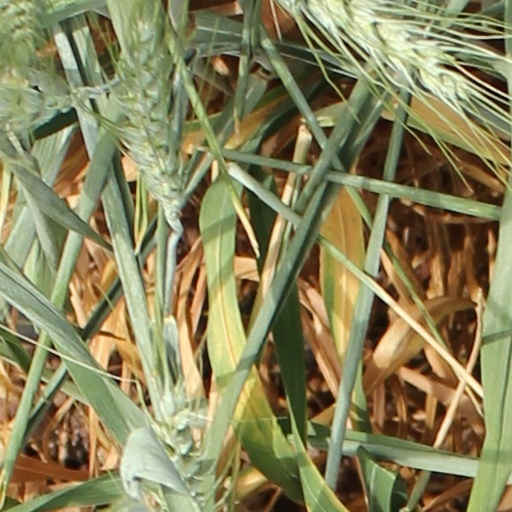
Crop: wheat